Palazzo Fineschi Segardi

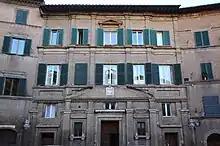
Palazzo Fineschi Segardi, Siena

The Palazzo Fineschi Sergardi is a 16th-century urban palace located the Pian dei Mantellini neighborhood of the city of Siena, region of Tuscany, Italy. It is located near the Palazzo Celsi Pollini.